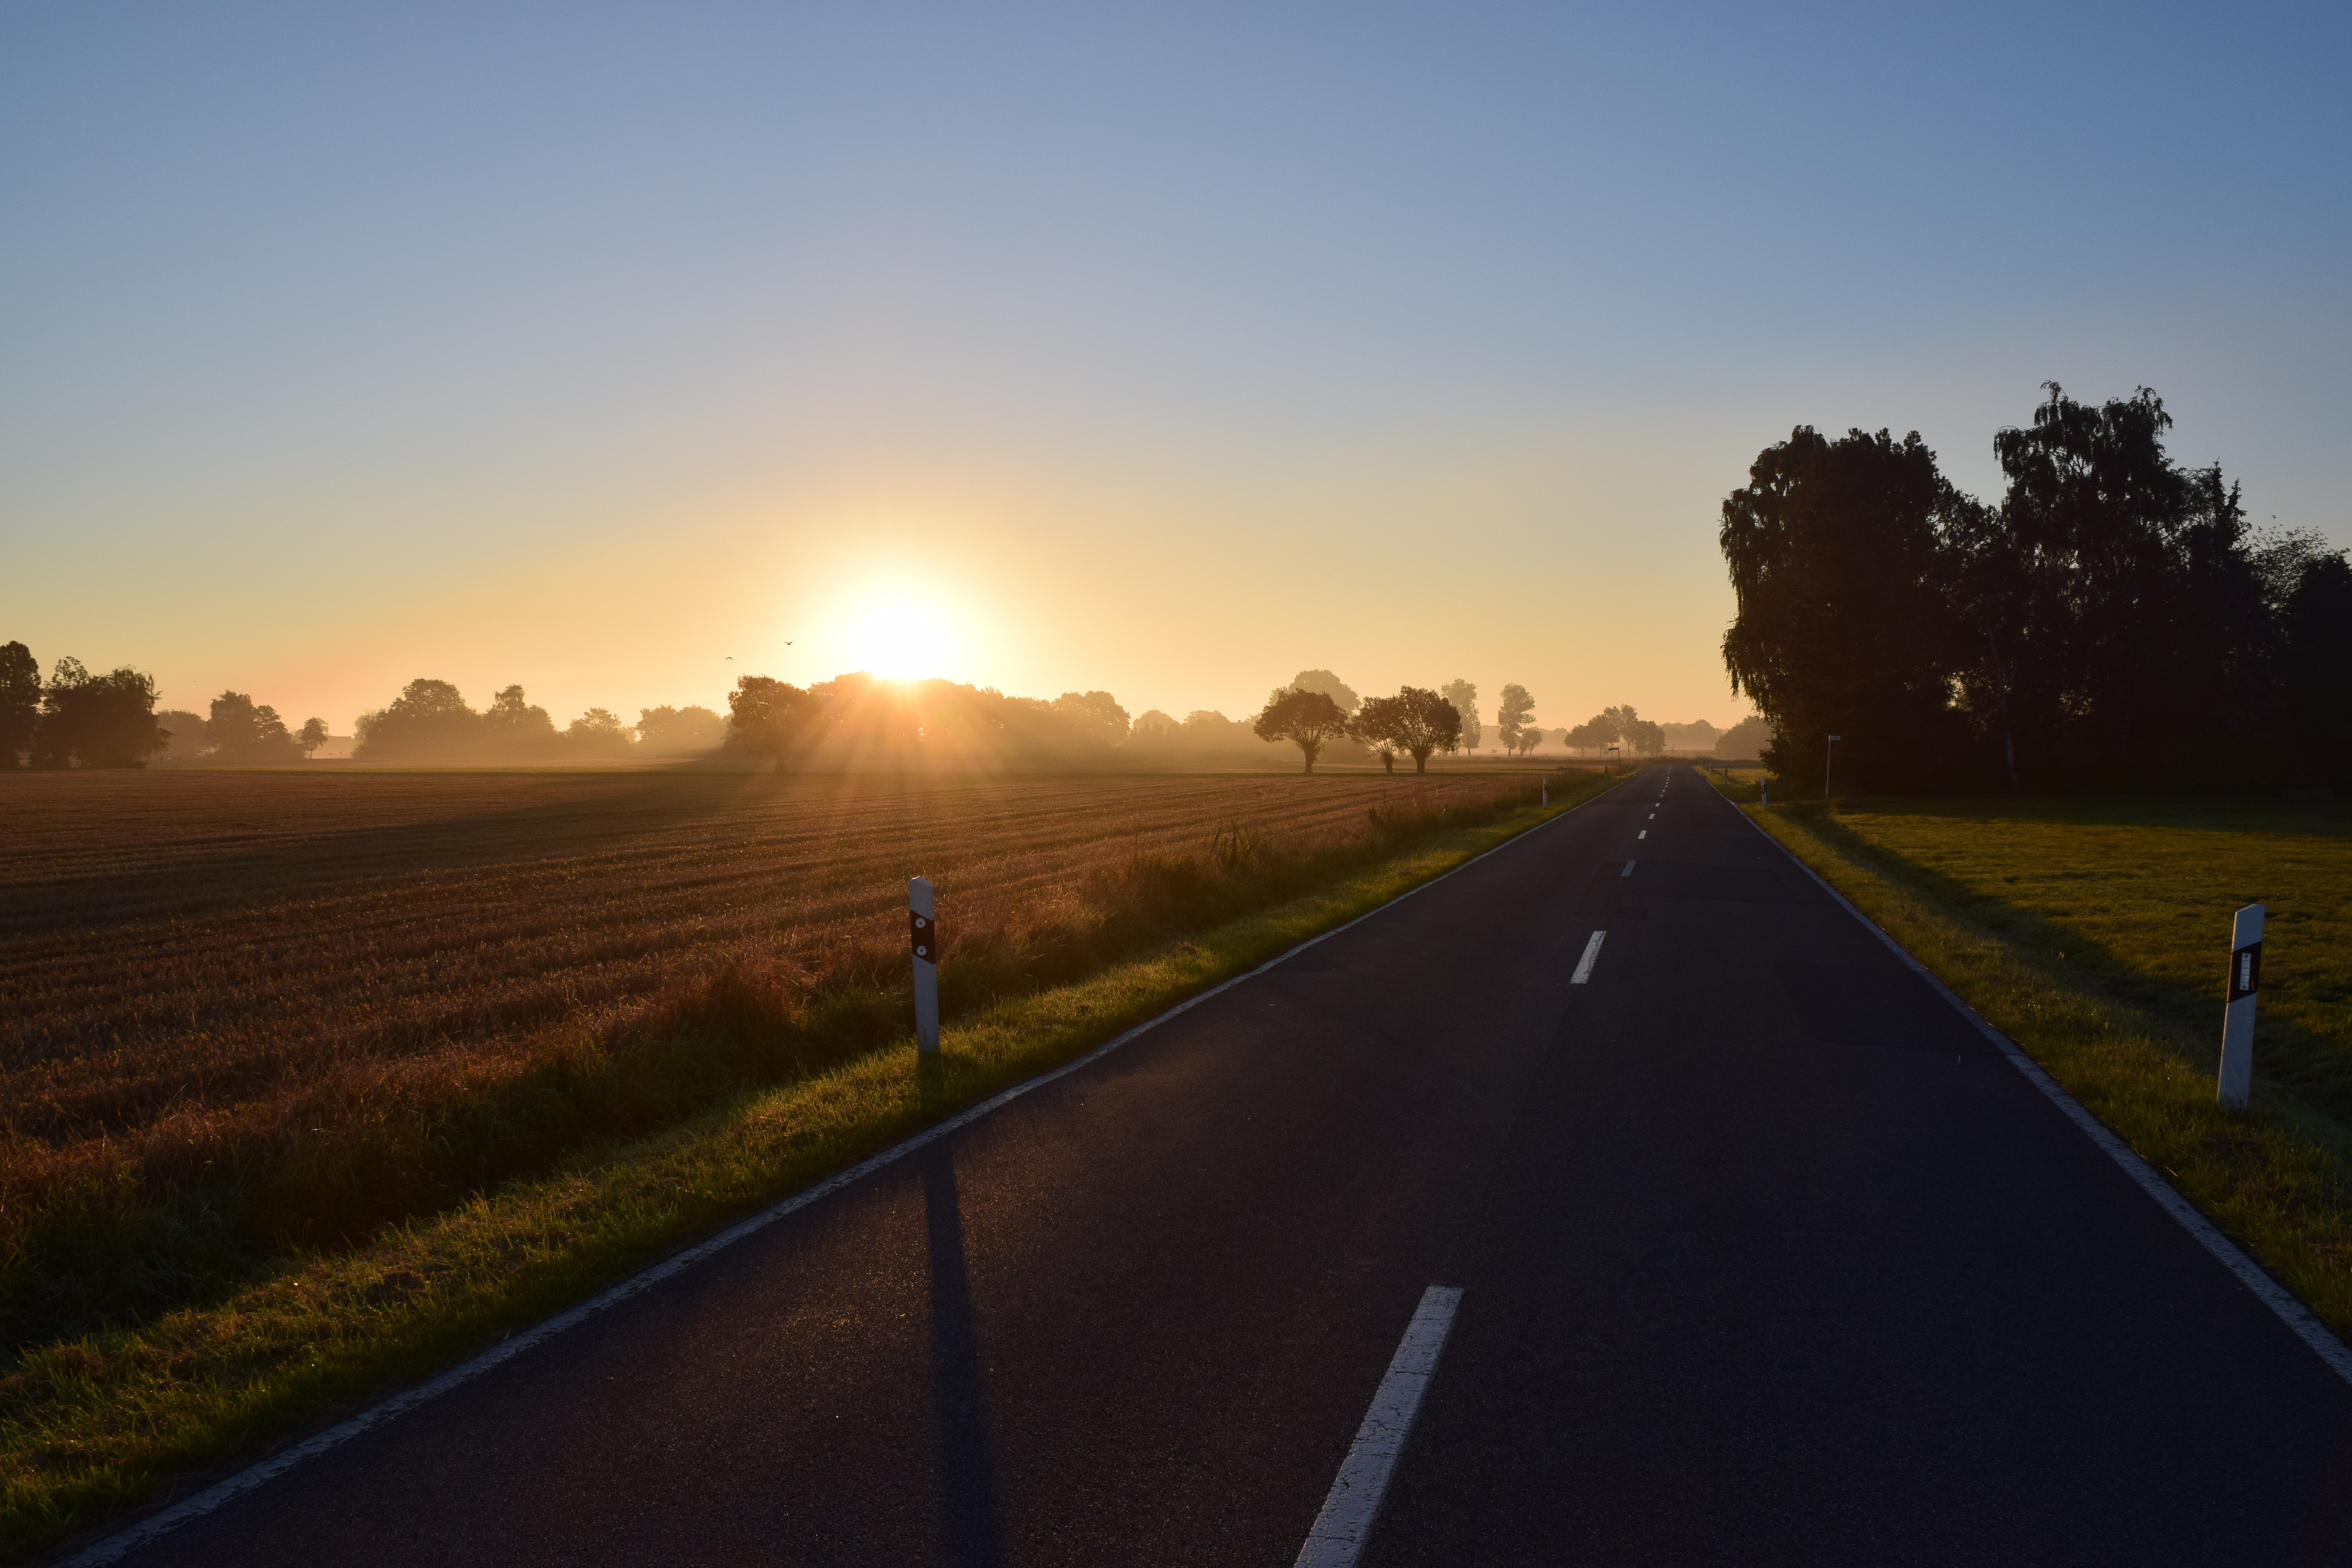
horizon, light, cloud, sky, sun, sunrise, sunset, road, sunlight, morning, hill, highway, driving, dawn, asphalt, dusk, evening, lane, lighting, road trip, skies, infrastructure, morgenstimmung, early in the morning, rural area, on the go, in the early morning, atmospheric phenomenon